76 (gas station)

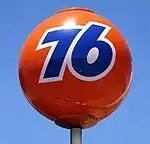
Close image of the 76 ball

Union Oil, for many years based in El Segundo, California, introduced "76" gasoline in 1932. The name referred to the 1776 United States Declaration of Independence, and was also the octane rating of the gasoline in 1932.